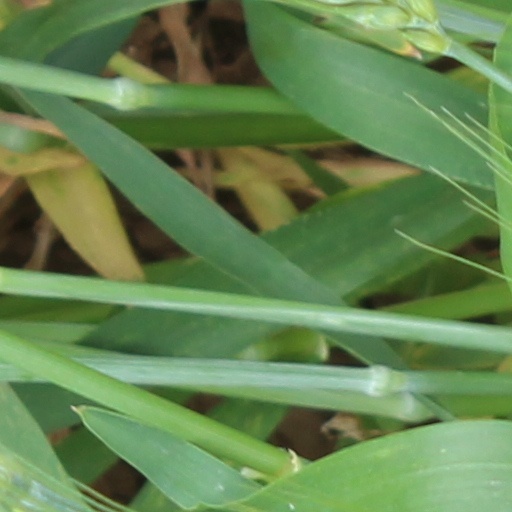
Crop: wheat